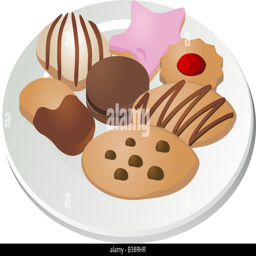
assorted cookies on a plate isometric illustration